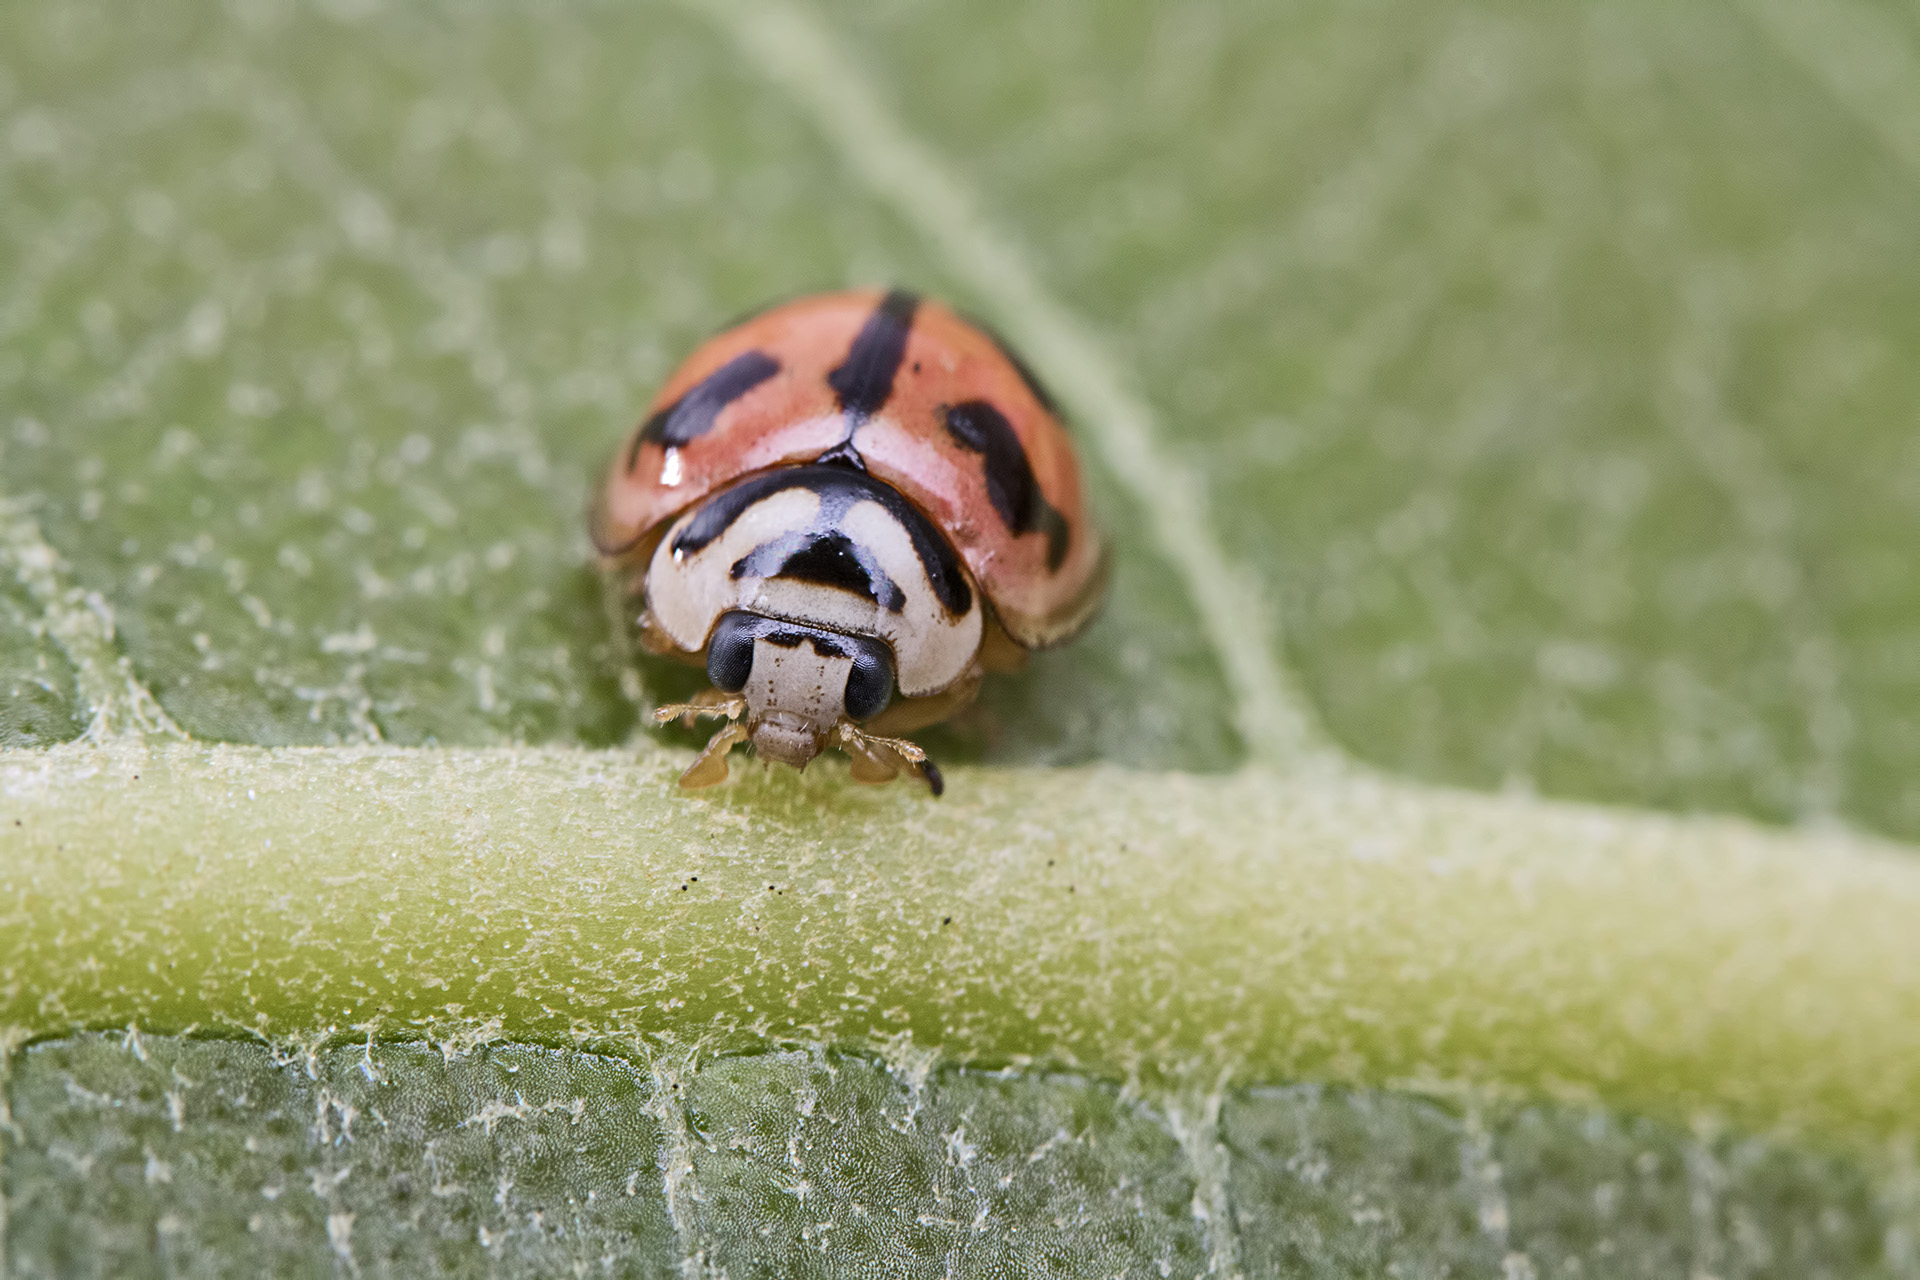
grass, photography, green, insect, fauna, ladybird, invertebrate, close up, india, arthropoda, beetle, coccinellidae, ariansuresh, animalia, insecta, coleoptera, chennai, tamilnadu, macro photography, diffusedflash, redladybird, coccinellinae, coccinellini, cheilomenes, otherextensiontube52mm, 21largerthanlifemacro, arthropod, leaf beetle